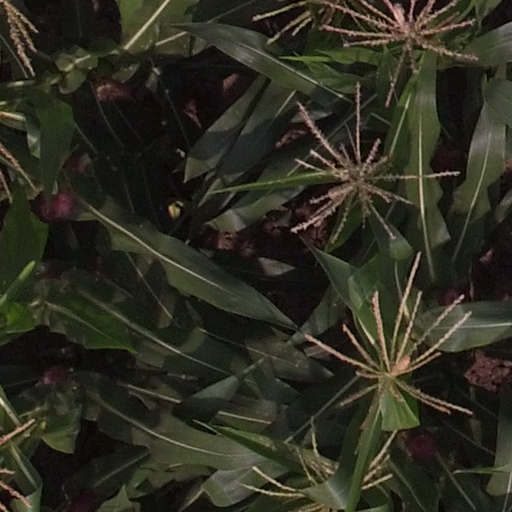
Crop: maize; corn